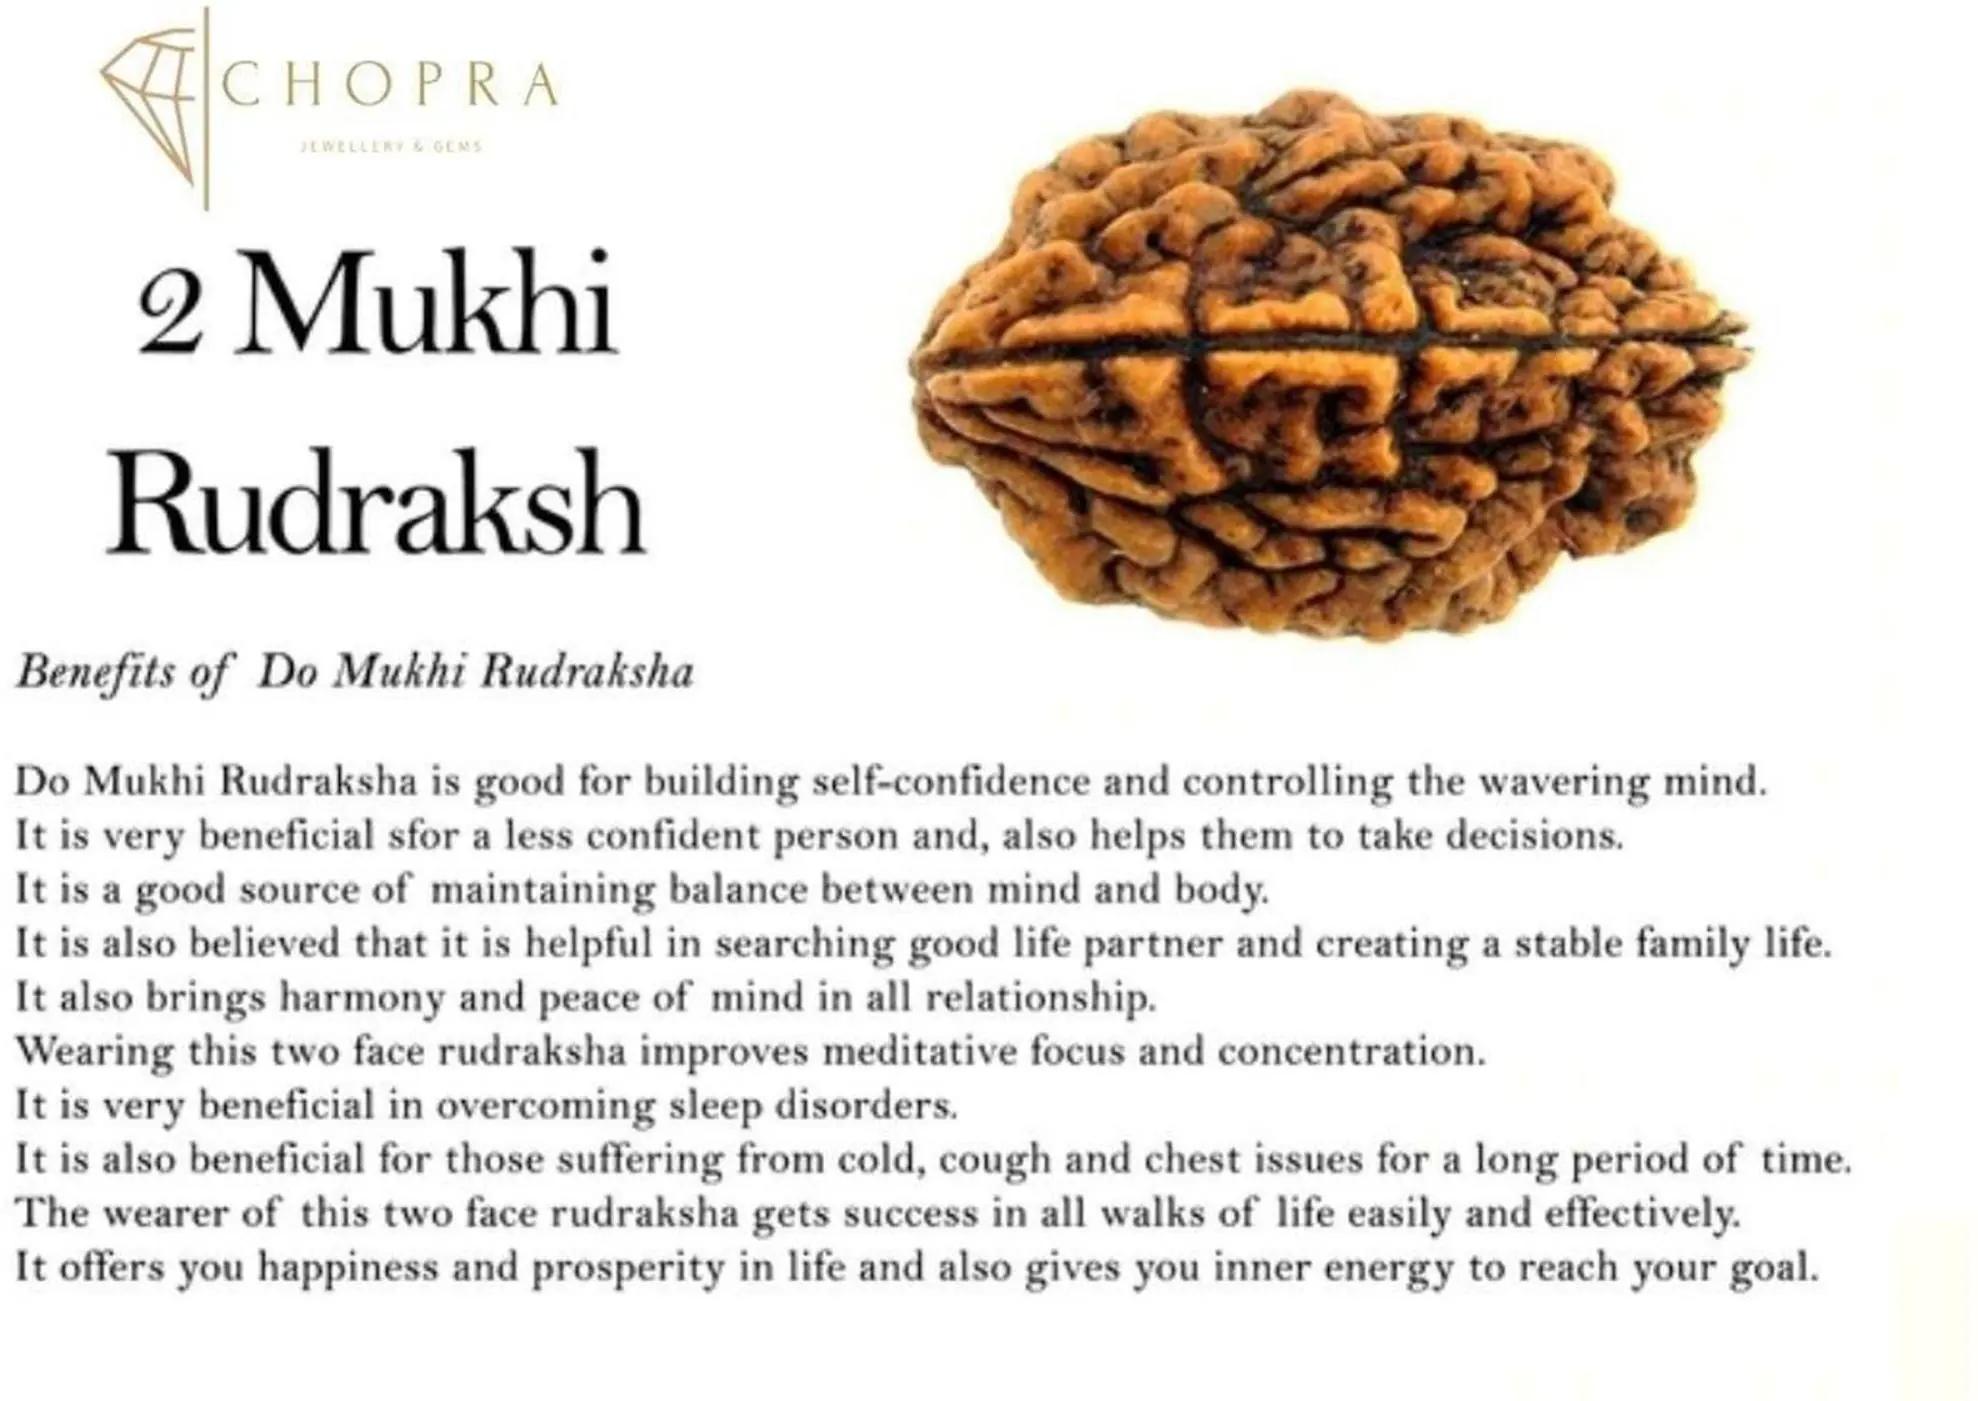
Chopra Gems Wood Original Two Mukhi Rudraksha Pendant Brown (Men and Women)
Type: Necklaces & Pendants
Brand: Chopra Gems & Jewellery
Price: Rs. 499
Chopra Gems
Features: Original two mukhi rudraksha pendant,Color - brown,Collection - ethnic
Included: Original Two Mukhi Rudraksha Pendant